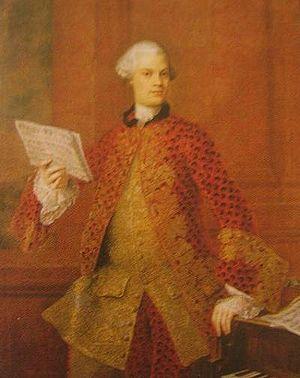
Theodora est un oratorio en trois actes composé en 1749 par Georg Friedrich Haendel, sur un livret de Thomas Morell, et créé le 16 mars 1750, au Théâtre royal de Covent Garden à Londres.